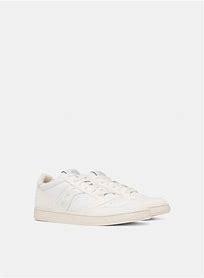
Brand: Saucony
Model: Jazz Court